New Dimensions 3

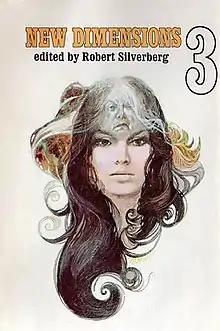
Cover of first edition

New Dimensions 3 is an anthology of original science fiction short stories edited by Robert Silverberg, the third in a series of twelve. It was first published in hardcover by Nelson Doubleday/SFBC in October 1973, with a paperback edition under the variant title New Dimensions III following from Signet/New American Library in February 1974.